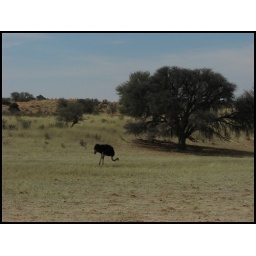
ostrich in the Auob river bed near Mata Mata